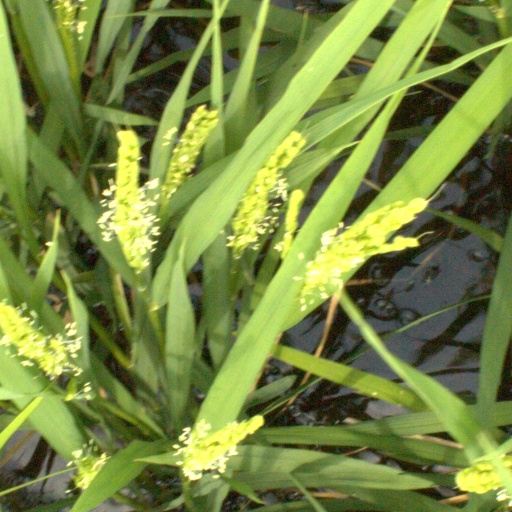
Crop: rice